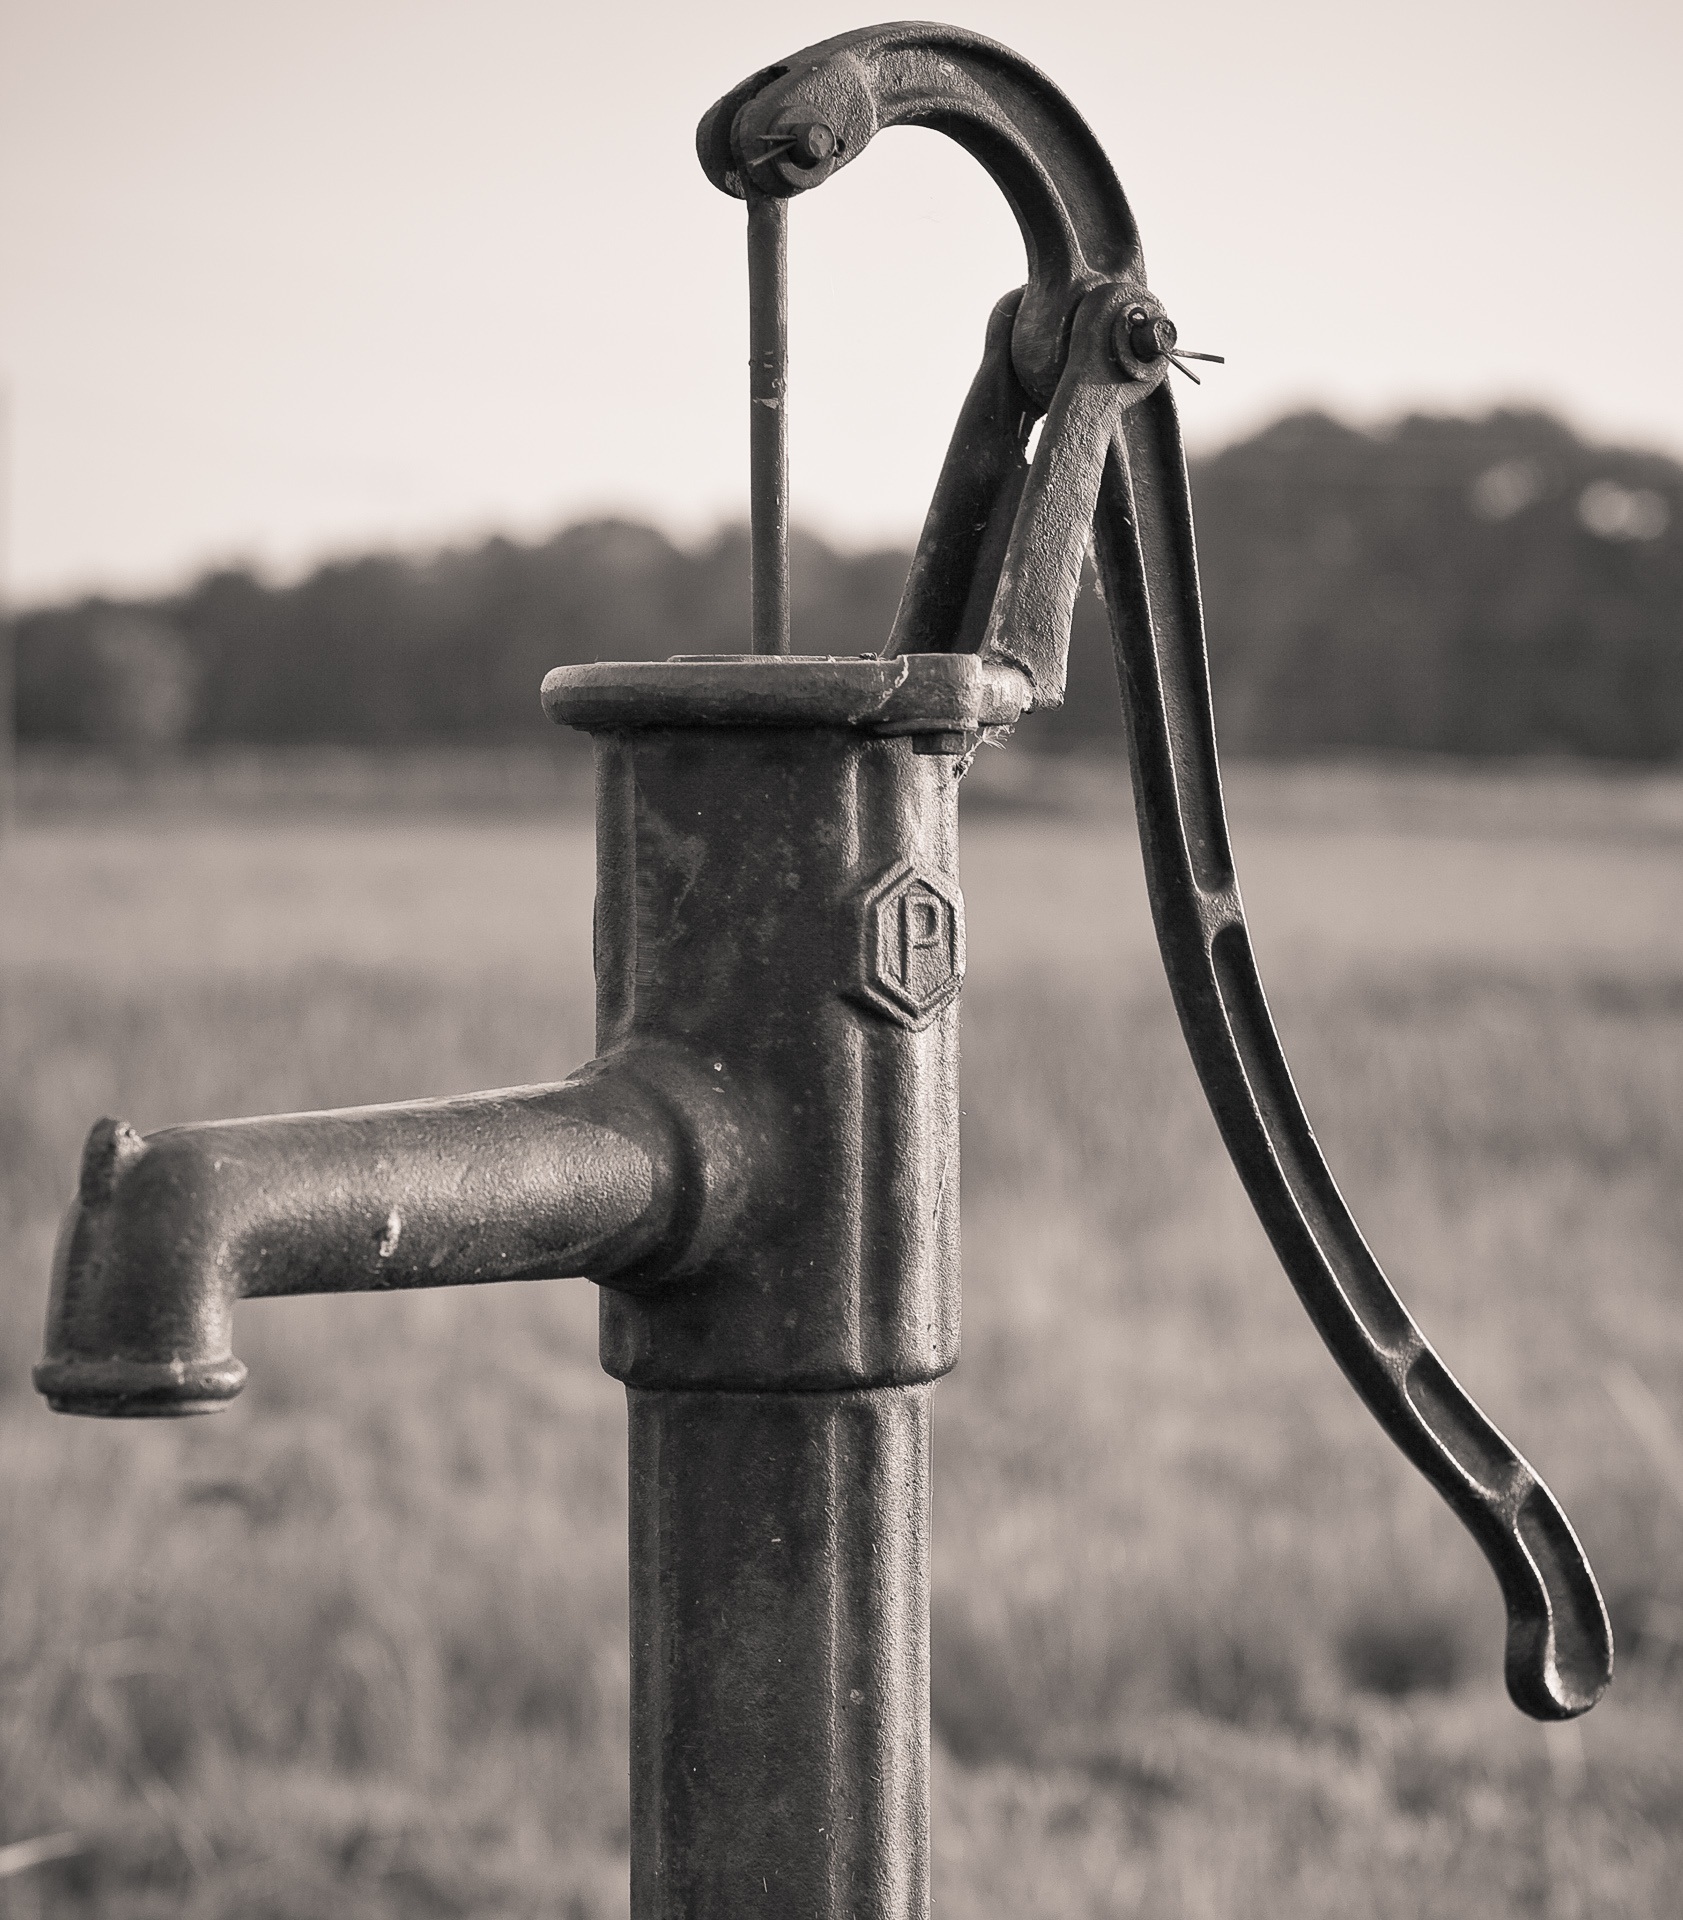
water, black and white, photography, wheel, old, metal, black, garden, monochrome, material, pump, close up, sculpture, tap, iron, irrigation, water pump, monochrome photography, hand pump, cock pump, plumbing fixture